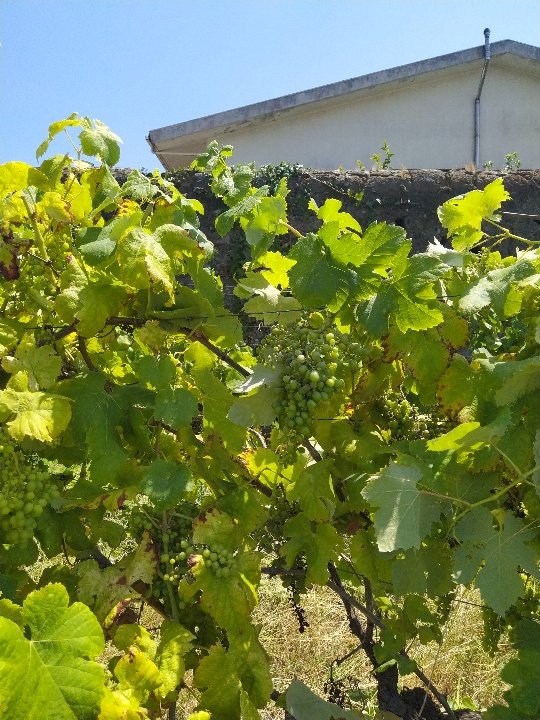
Berries visible: 72
Grape clusters: 3